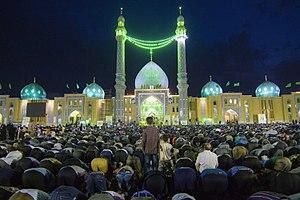
La mosquée de Jamkaran, en persan